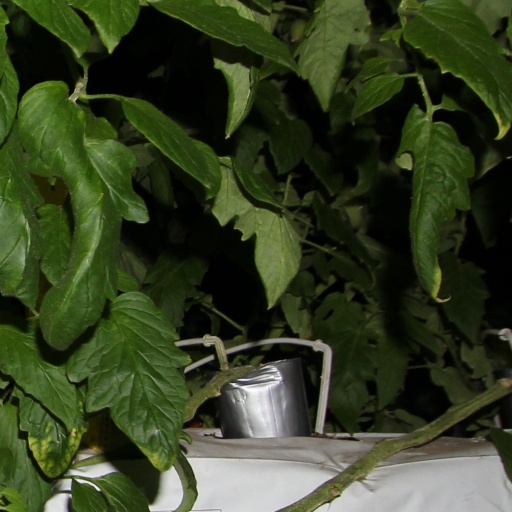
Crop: tomato